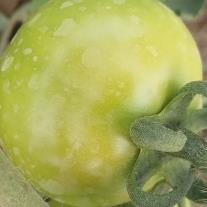
Crop: Tomato
Condition: healthy-fruit